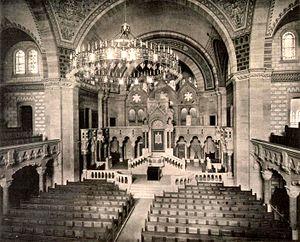
L’intérieur de Synagogue consistoriale du quai Kléber 1898-1940
L’ancienne synagogue consistoriale de Strasbourg était un édifice religieux, situé sur le quai Kléber à côté de l’ancienne gare de chemin de fer.